Describe the emotion expressed in this image:  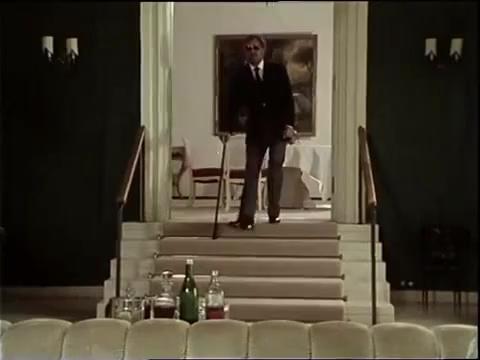
This person displays Suffering, valence and arousal with low intensity.